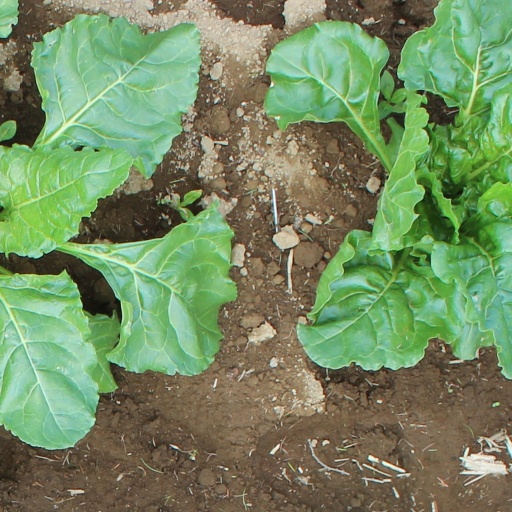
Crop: sugar beet